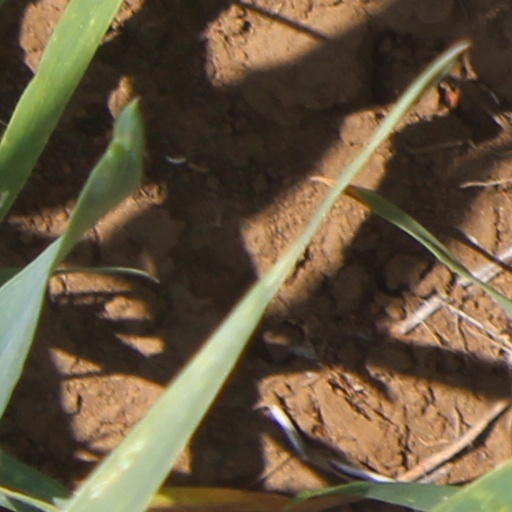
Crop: wheat